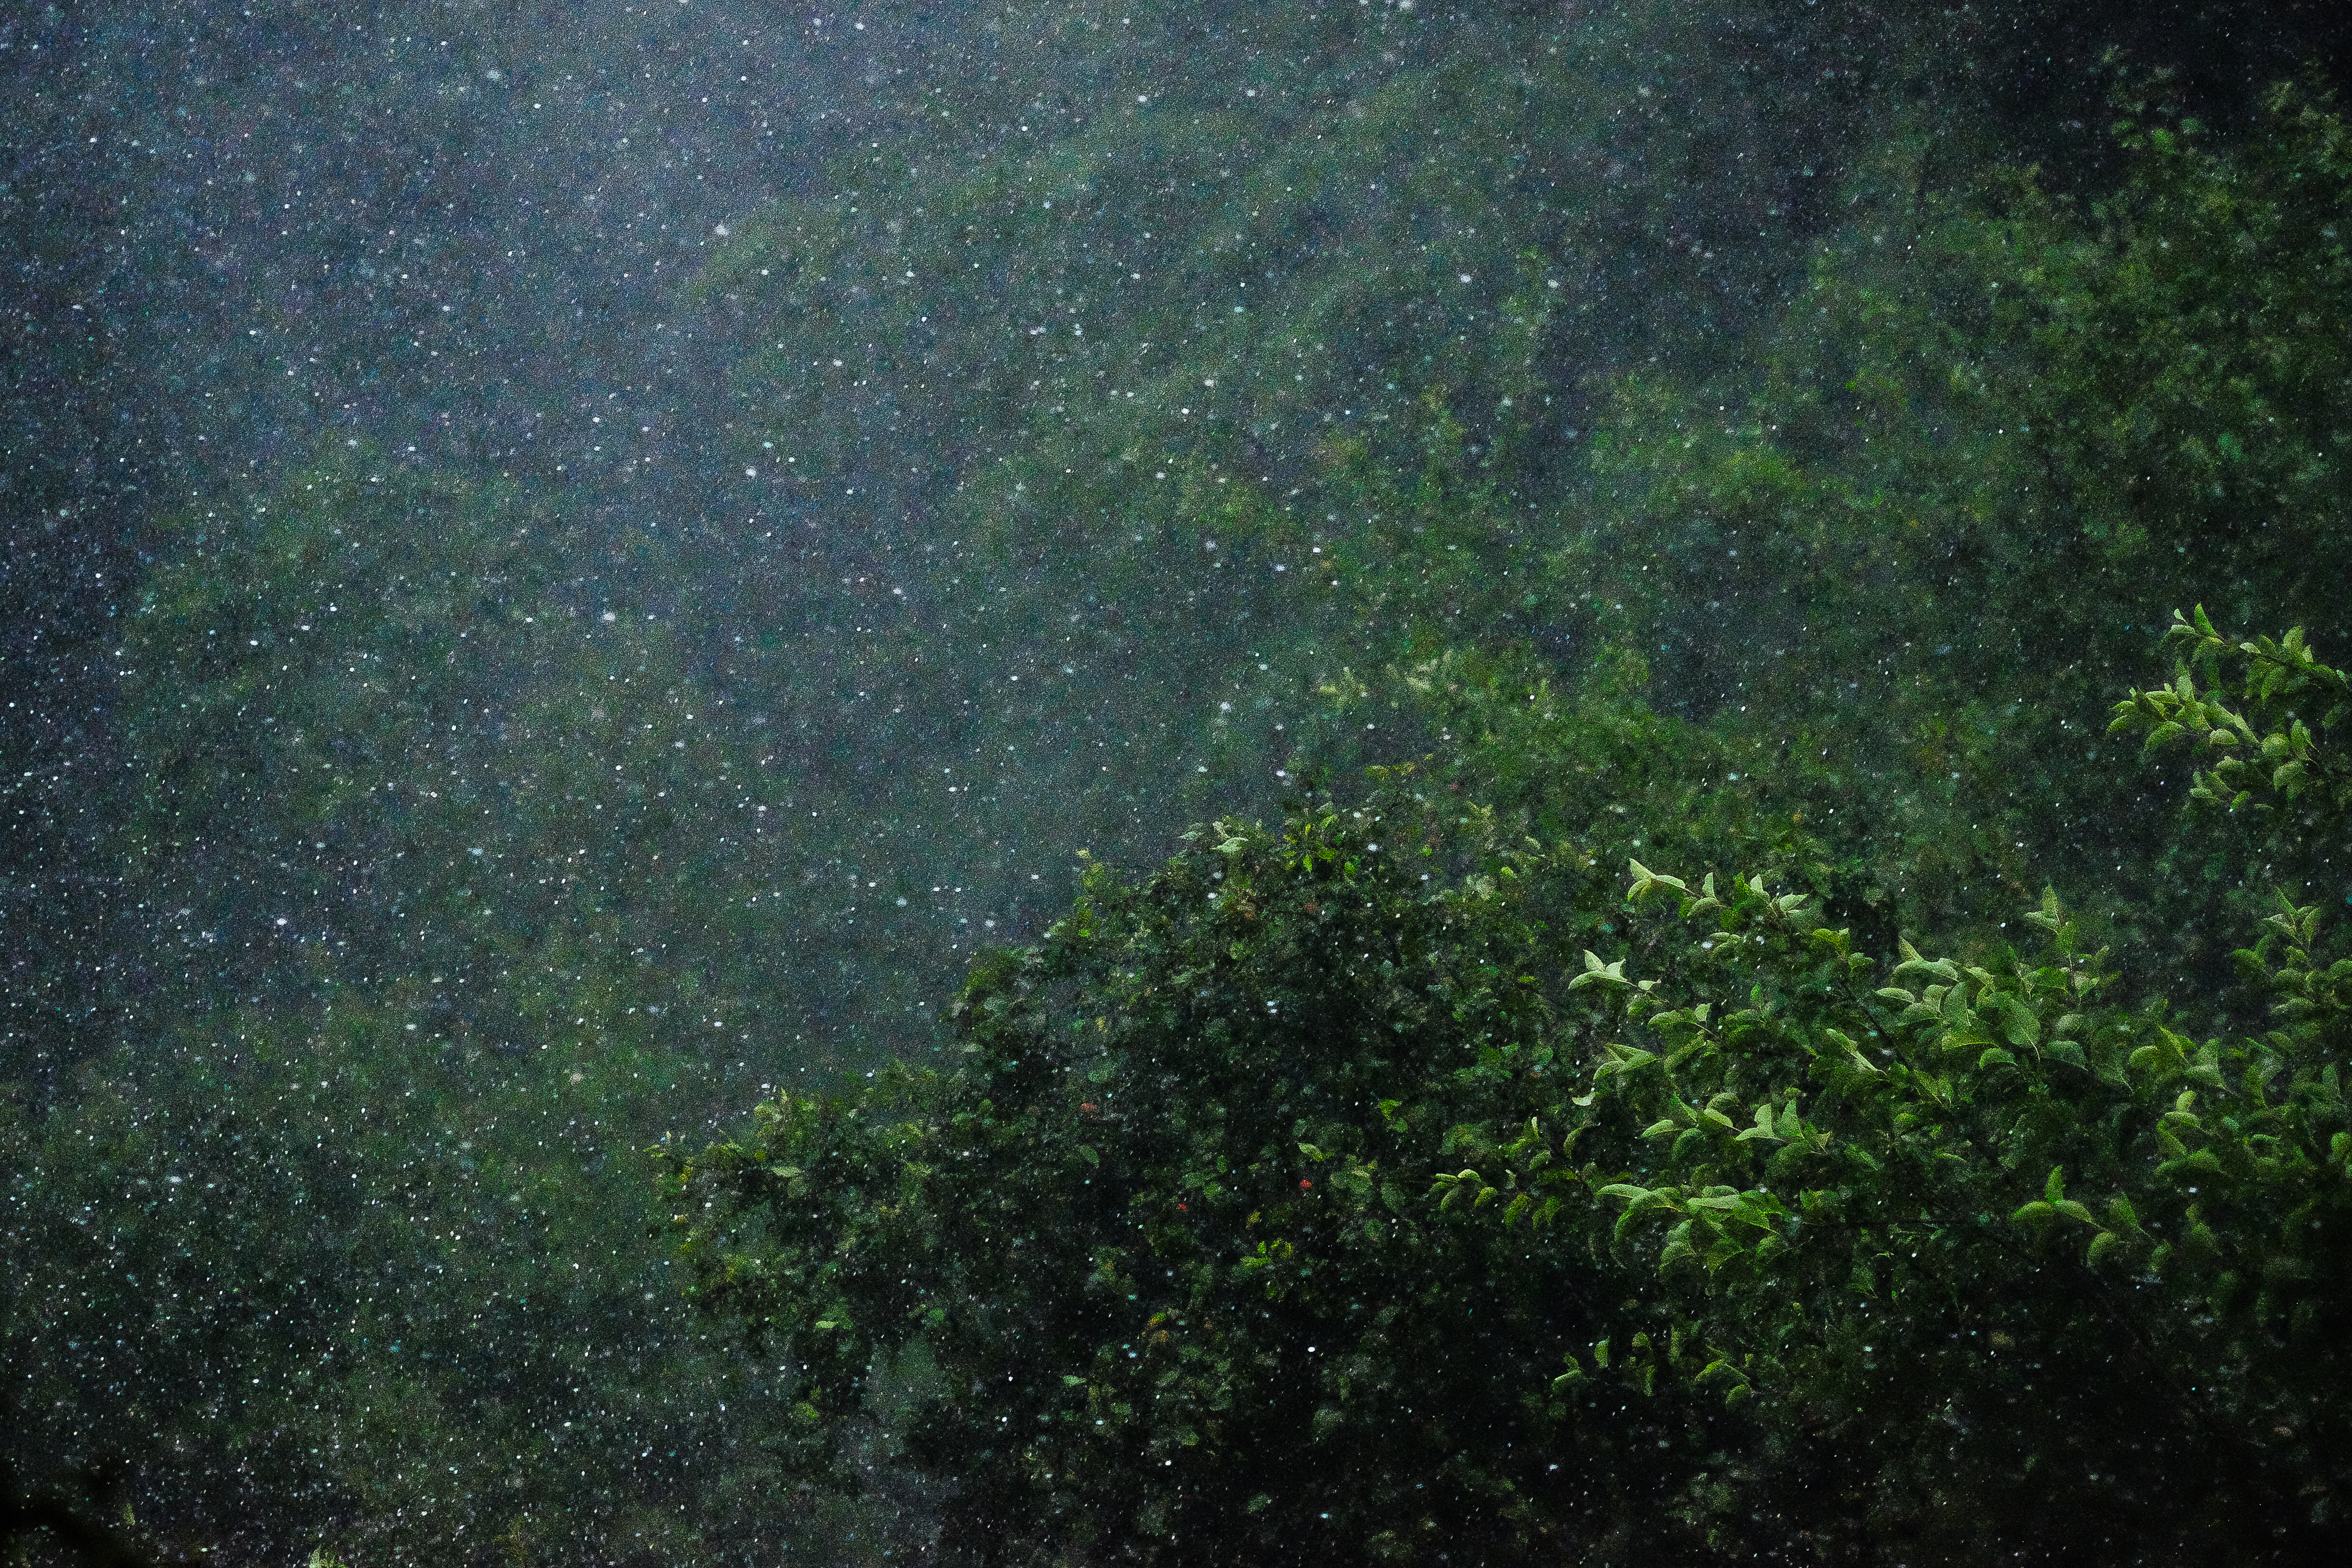
landscape, nature, forest, grass, sunlight, leaf, green, jungle, insect, weather, storm, invertebrate, trees, vegetation, rainforest, wasser, landschaft, natur, woodland, regen, habitat, ecosystem, wetter, dschungel, tropfen, sturm, gr n, b ume, purplerain, natural environment, atmospheric phenomenon